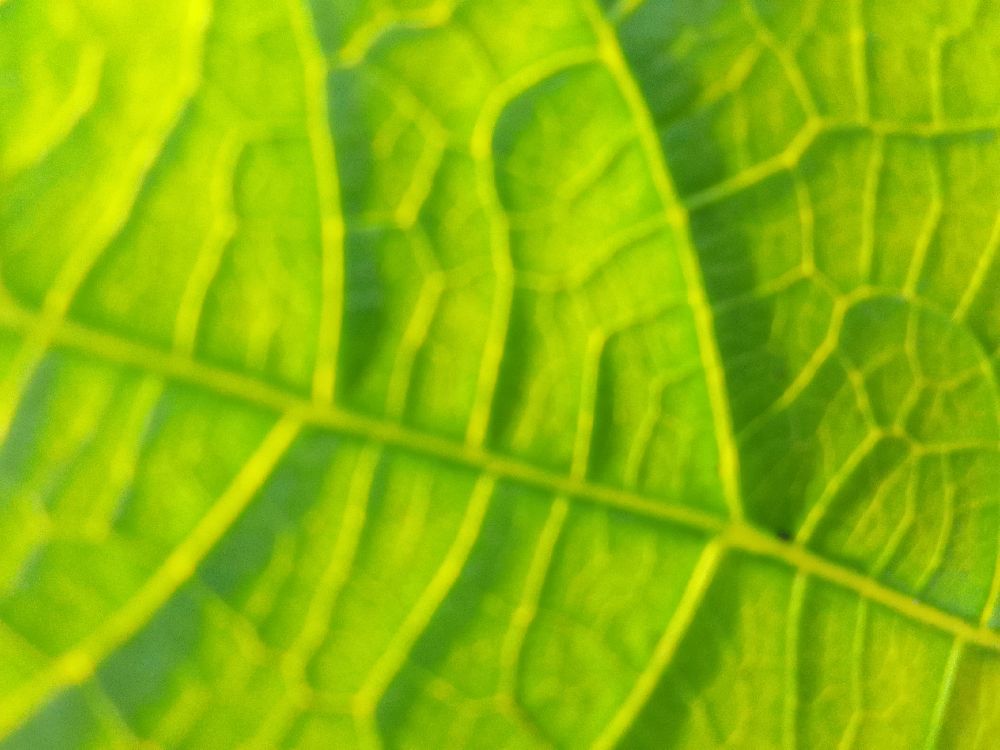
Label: healthy